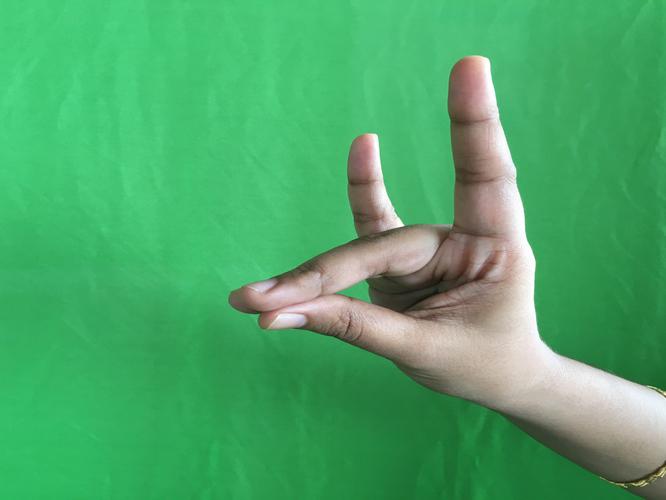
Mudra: Simhamukham
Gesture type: single_hand